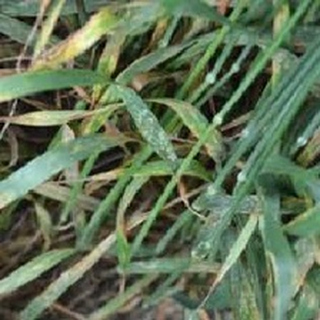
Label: wheat_mildew